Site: brandenburg
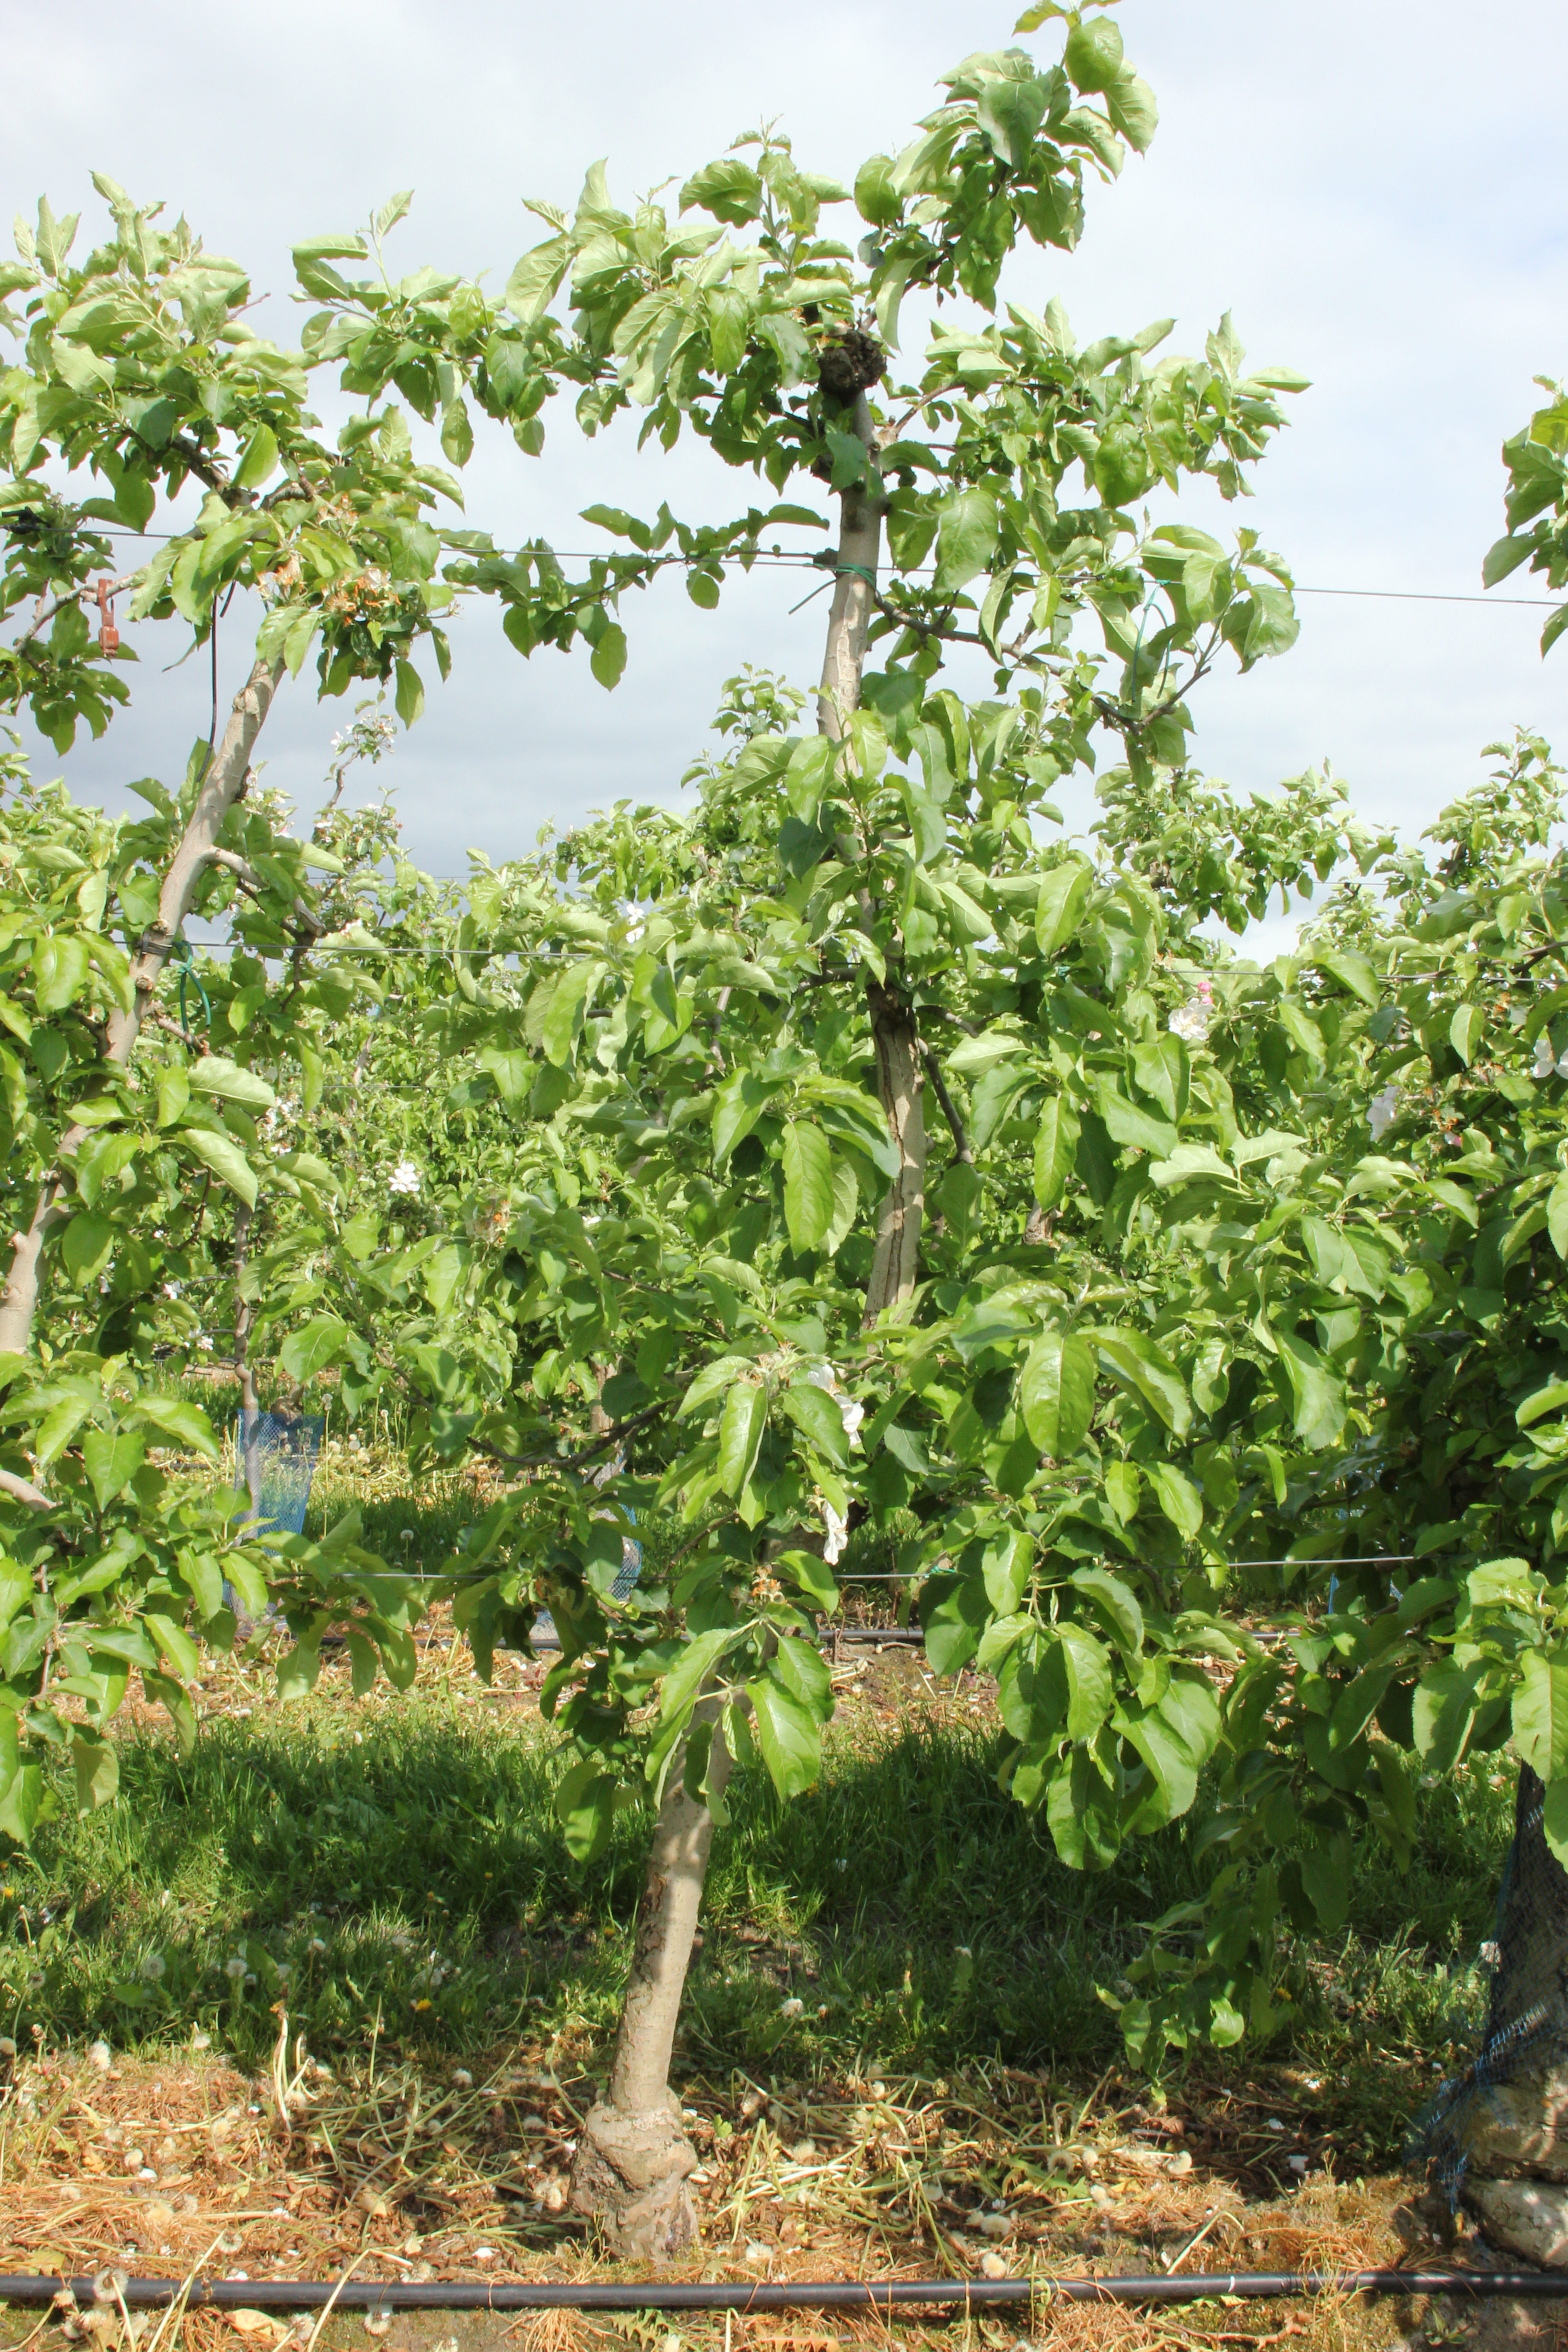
Growth stage (BBCH 67): Flowering